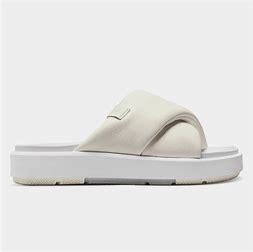
Brand: Jordan
Model: Sophia